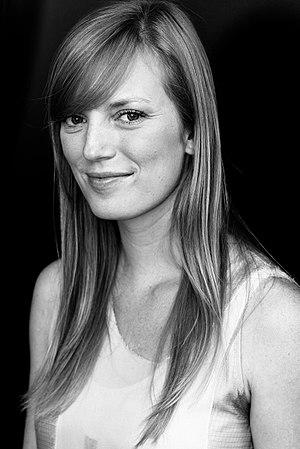
Sarah Polley au 66ème Festival de Venise (Mostra).
Sarah Polley est une actrice, productrice, réalisatrice et scénariste canadienne, née le 8 janvier 1979 à Toronto.
Le Festival de Cannes 2007, 60ᵉ édition du festival, a eu lieu du 16 au 27 mai. La maîtresse de cérémonie fut l'actrice allemande Diane Kruger et le président du jury le réalisateur britannique Stephen Frears. Le festival s'est ouvert par la montée des marches de l'équipe de My Blueberry Nights et par un court-métrage de David Lynch d'une durée de deux minutes présenté lors de la cérémonie d'ouverture.
L'affaire Harvey Weinstein est la révélation publique de harcèlements et d'agressions sexuelles commises par Harvey Weinstein, personnalité influente de l'industrie du cinéma américain.